Pharmacy Museum of the University of Basel

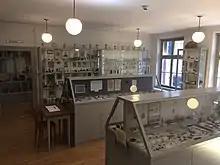
View of the exhibition room »Materia medica obsoleta«

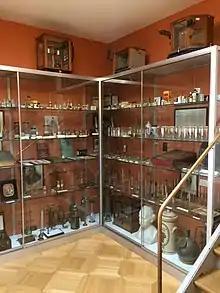
View of the exhibition room about the industrial history of the 19th century

Various aspects of diseases and illnesses, as well as various concepts of healing, are exemplified by a considerable collection of drugs and medications from all over the world.